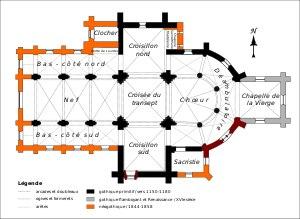
L'église Sainte-Marie-Madeleine est une église catholique paroissiale située à Domont, en France. Sa construction est sans doute enclenchée par la création de la paroisse de Domont en 1142, et elle peut être située au milieu du XIIᵉ siècle. De dimensions modestes, son élévation sur trois niveaux avec un étage de galeries et son plan sont toutefois ambitieux, ce qui fait en partie l'intérêt de l'édifice. Il est de style gothique primitif, mais son déambulatoire est encore résolument roman, comme l'indique notamment son voûtement d'arêtes. Dans tout le nord de l'Île-de-France, son abside en hémicycle à déambulatoire semble être la plus ancienne, et Domont est en même temps l'une des rares églises de la région à posséder un déambulatoire mais pas de chapelles rayonnantes. Domont ayant été le siège d'un prieuré dépendant du prieuré clunisien Saint-Martin-des-Champs de Paris, de 1108 à 1790, il est probable que le chœur de l'église Saint-Martin-des-Champs ait inspiré celui de Domont. Ce chœur n'est pas seulement réputé pour ses qualités artistiques et l'harmonie de son architecture, mais également pour une innovation qui y apparaît pour la première fois dans la région.